The Chaos Chapter: Freeze

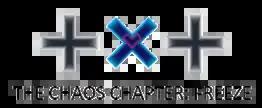
The band's modified logo used for promotional activities

The album was released on May 31 as announced. Musically it incorporates various genres such as pop, rock, punk, alternative, and disco. On July 18, Big Hit revealed the release of a repackaged version of the album, the band's first repackage, titled "The Chaos Chapter: Fight or Escape", through a 25-second long teaser clip posted to the Hybe Labels YouTube channel. In line with the band's previous releases, the album was made available in multiple formats and contains various memorabilia, including a photo book, lyric poster, photo card, sticker pack, and AR cards. The preorder period began at physical stores and via online sites on July 19. The album's cover art and 11-song track list were revealed on August 6, and included three new songs: the lead single "Loser=Lover", "MOA Diary (Dubaddu Wari Wari)" dedicated to the band's fanbase known as "MOA", and an Emocore remix of "0X1=Lovesong (I Know I Love You)". The album and single, together with an accompanying music video, were simultaneously released on August 17.